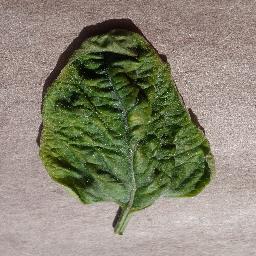
Label: Tomato___Tomato_Yellow_Leaf_Curl_Virus